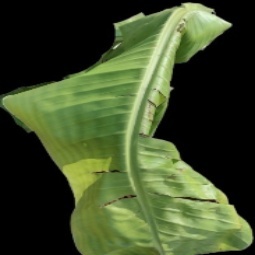
Label: Zinc